Großvenediger

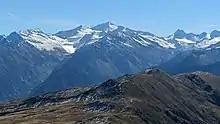
Großvenediger seen from the north

Großvenediger is the main peak of the Venediger Group within the Hohe Tauern mountain range, on the border of the Austrian state of Tyrol (East Tyrol) with Salzburg. It is generally considered to be Austria's fourth highest mountain (although it can be up to sixteenth if every subsidiary summit is counted). The summit, covered by glaciers, is part of the Hohe Tauern National Park.